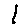
Label: 1